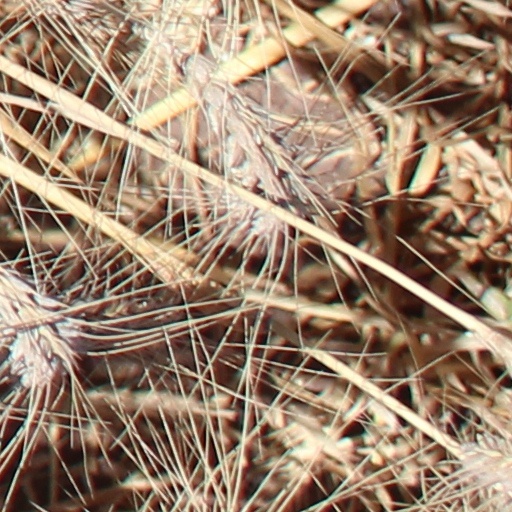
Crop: wheat